2010 Japanese Grand Prix

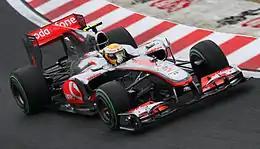
Lewis Hamilton came fifth behind his McLaren teammate Jenson Button

Pit stops began on lap 19 when Sutil and Heidfeld stopped for hard compound tyres. Newer hard compound tyres were quicker than worn soft tyres dictating the first driver to make a pit stop would gain a significant advantage. While Sutil went fastest overall in the second half of the lap, suggesting newer hard compound tyres had more performance, no leading drivers decided to do pit stops. This was due to there being half the race left and both Red Bull cars were eight seconds ahead of Alonso and could remain on track to react to any of Ferrari's actions. Williams reacted to Heidfeld's stop and called Barrichello into the pit lane from seventh for the hard compound tyres on the 21st lap. Barrichello's slower pace left him behind Heidfeld in 12th. This unhindered Kobayashi who required 20 seconds over Sutil but the latter's pace and the former being slowed produced a 17-second gap. Hamilton made a pit stop for the hard compound tyres on lap 23 and fell to seventh behind Kobayashi. This forced Hamilton not to use the additional grip provided by his tyres immediately.